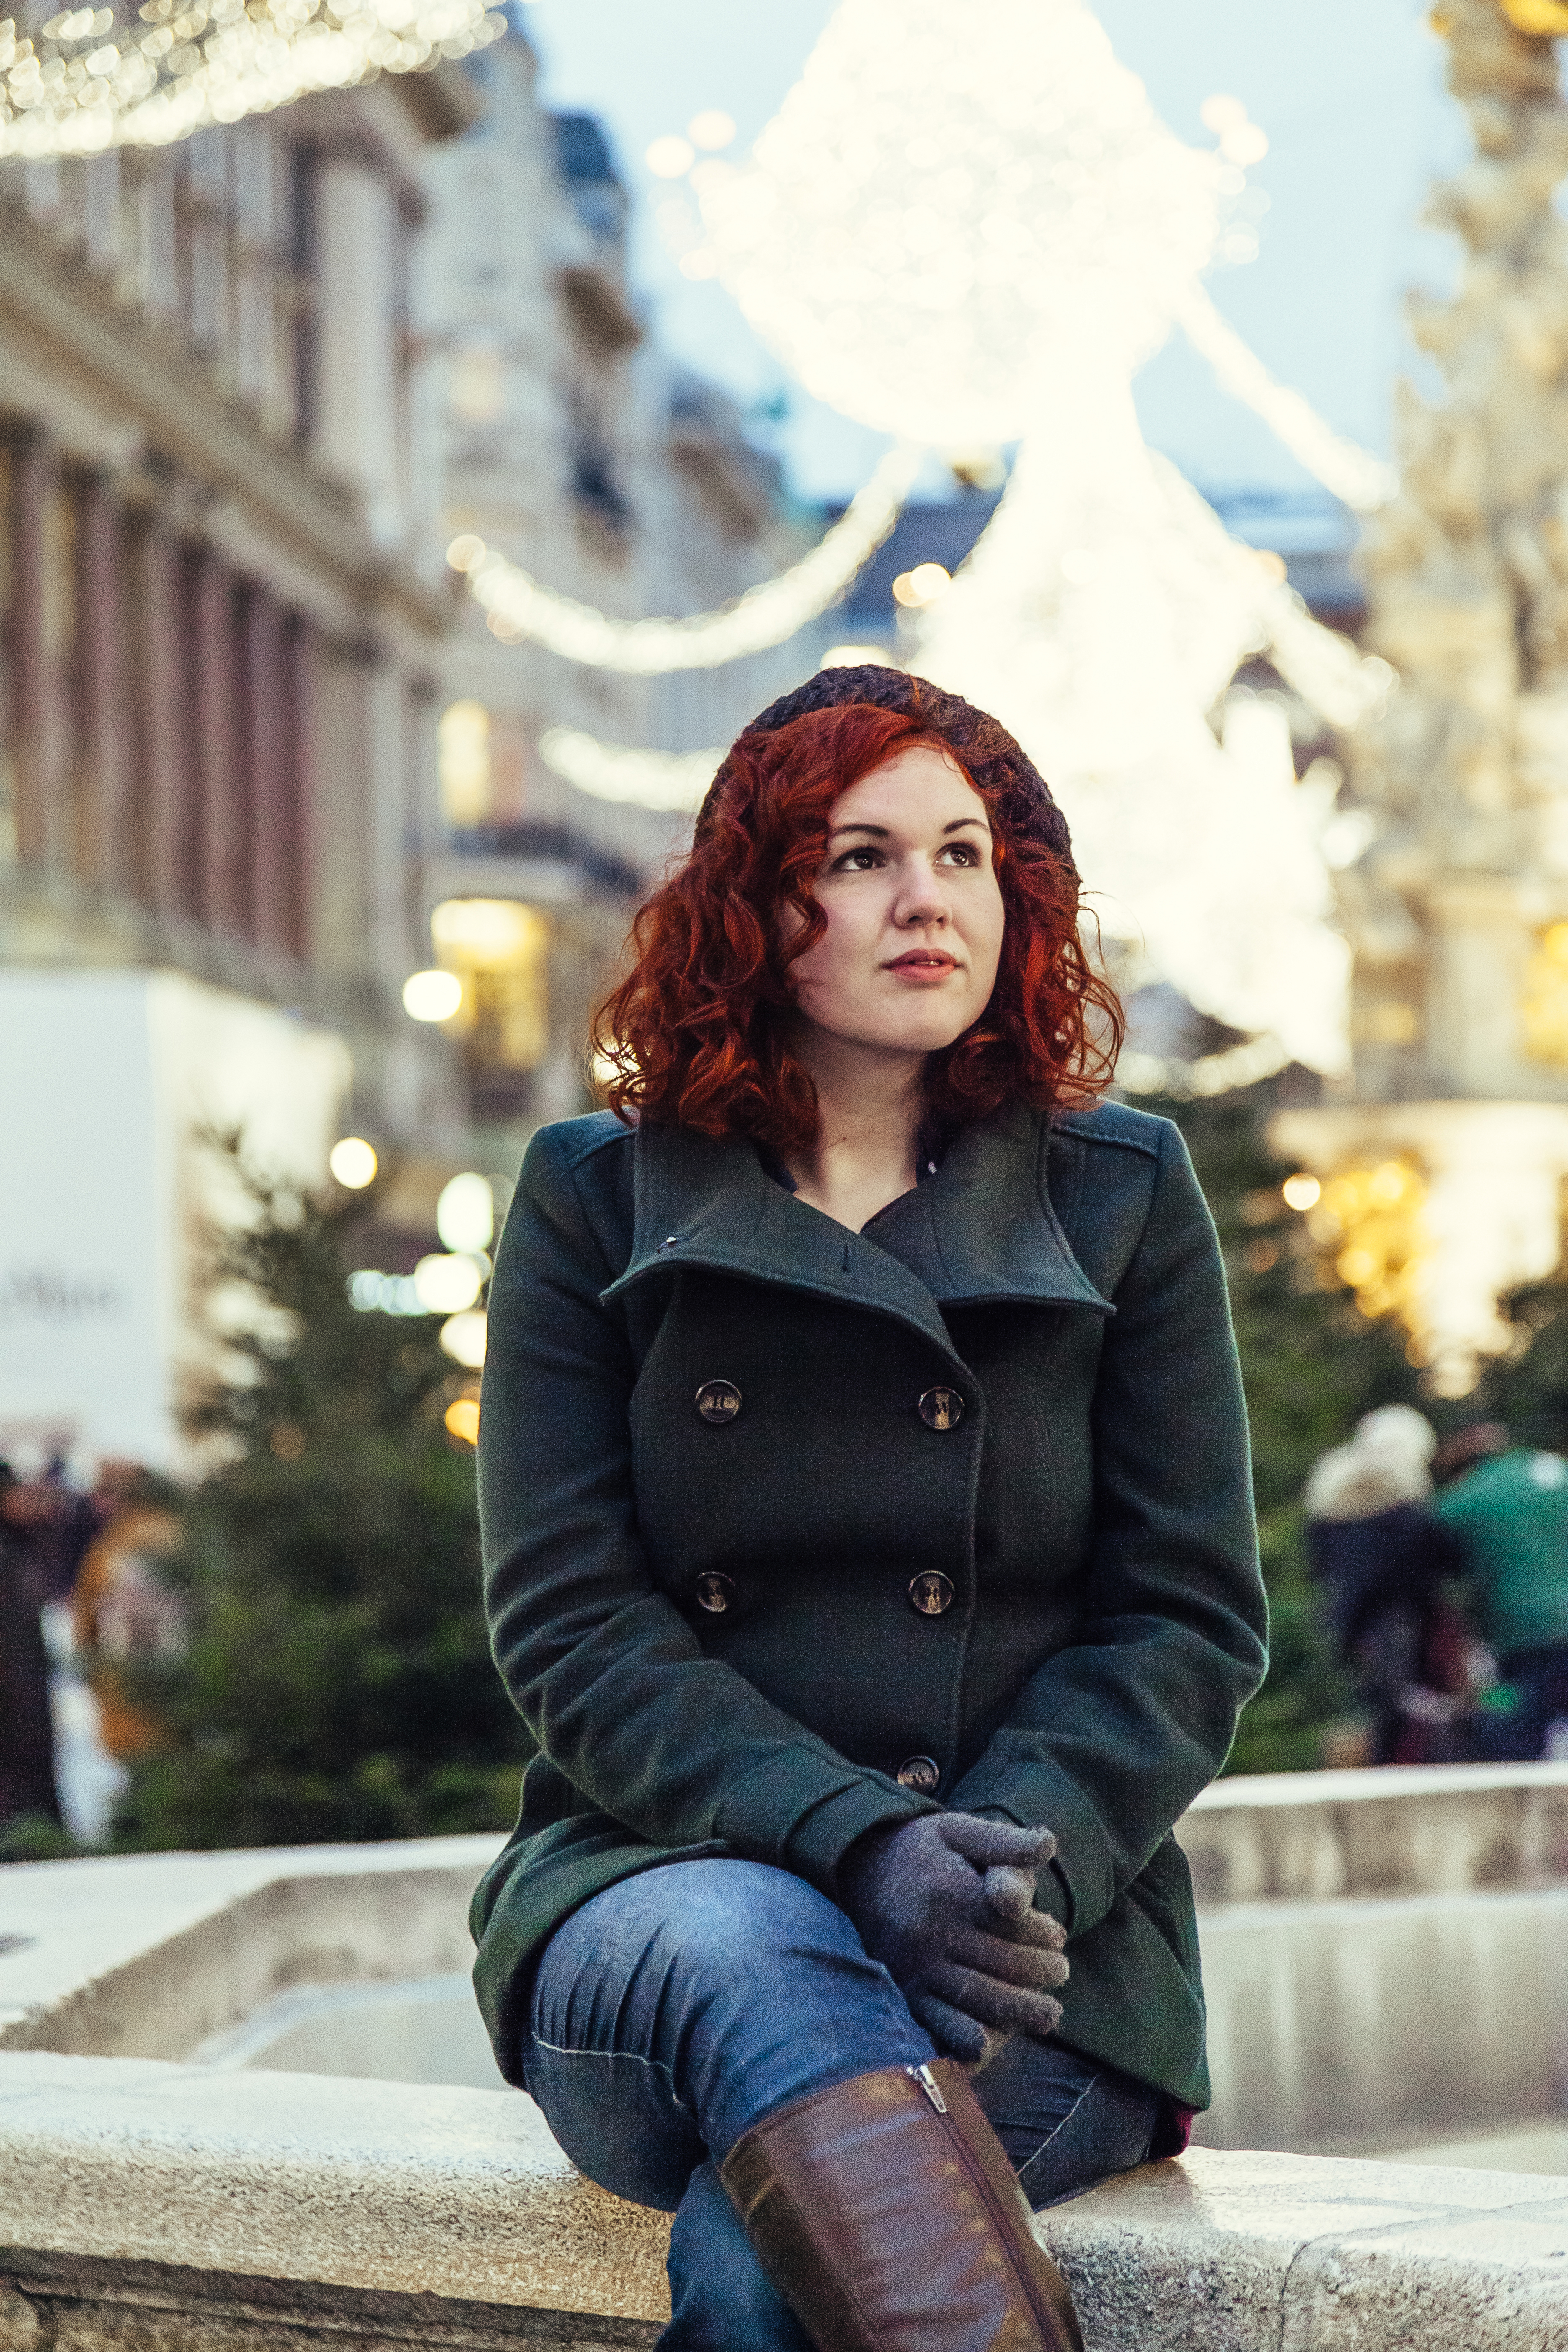
person, winter, girl, street, photography, portrait, model, spring, red, color, sitting, fashion, market, clothing, lady, christmas, season, advent, vienna, photograph, redhead, beauty, ginger, wien, bcs, photo shoot, portrait photography